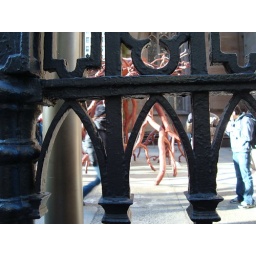
outside of a church on wall street in nyc. beautiful iron fence with weird contemporary sculpture inside!